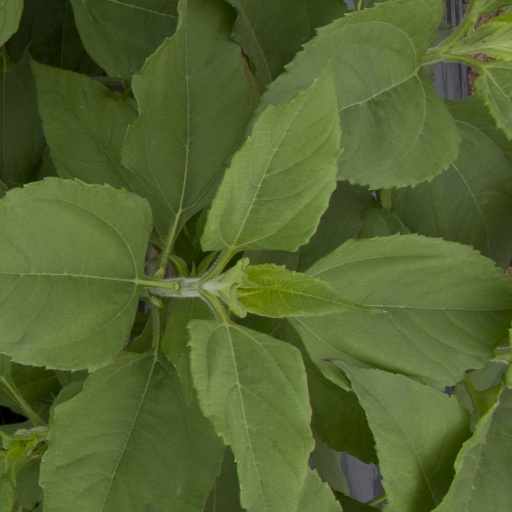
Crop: Jerusalem artichoke